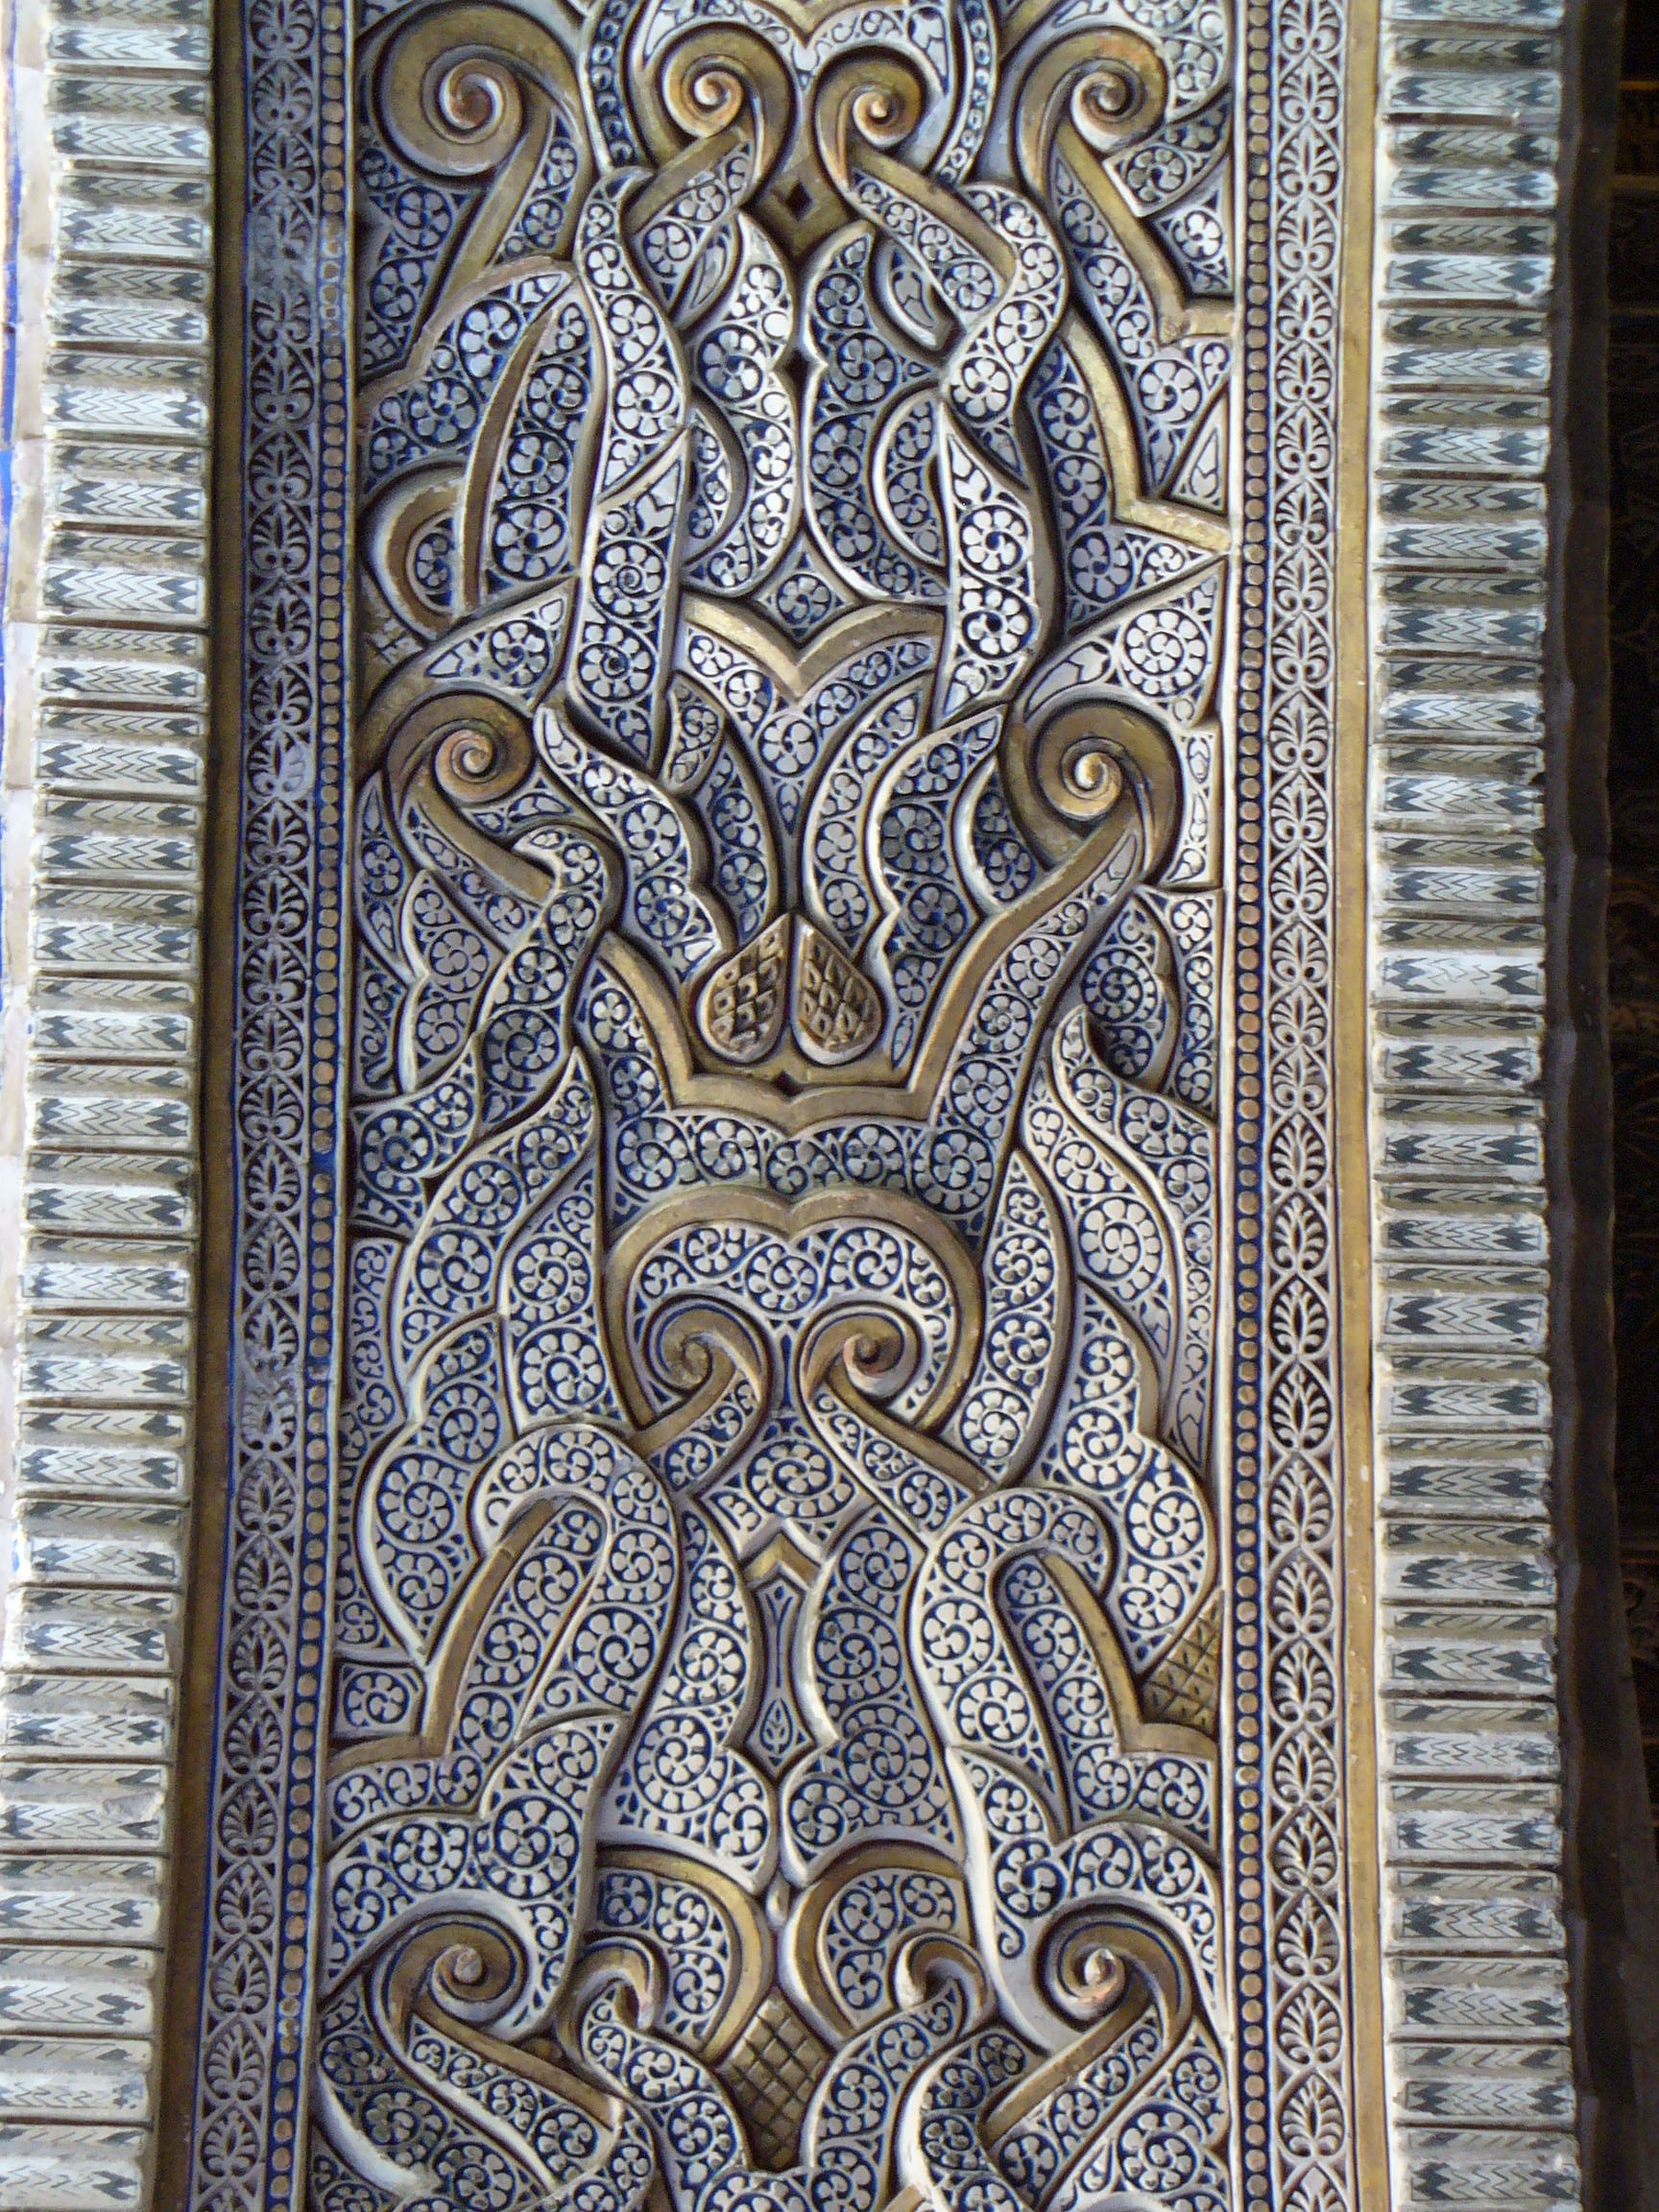
architecture, building, wall, stone, pattern, facade, ornament, art, design, mosaic, carving, relief, ornaments, hauswand, flooring, stone carving, ancient history